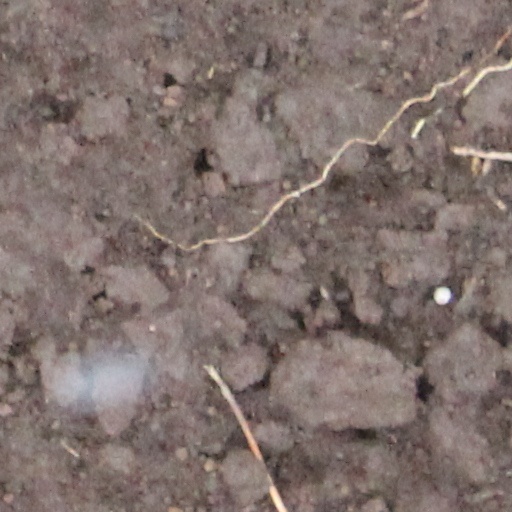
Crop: wheat